Tom Hulatt

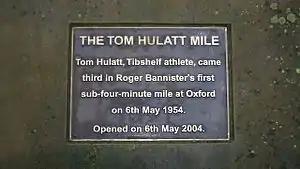
The Tom Hulatt Mile

Hulatt was born in Tibshelf, Derbyshire, and after leaving school he joined the army but bought himself out. He worked as a miner at Williamthorpe Colliery and he would run five miles there and back each day. He also worked as a council rat catcher and in his spare time he ran for Alfreton Athletics Club, Chesterfield Harriers, Hallamshire Harriers, and London Polytechnic. He was the Derbyshire and Northern Counties One Mile Champion in 1953 and 1954.